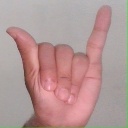
अक्षर: य